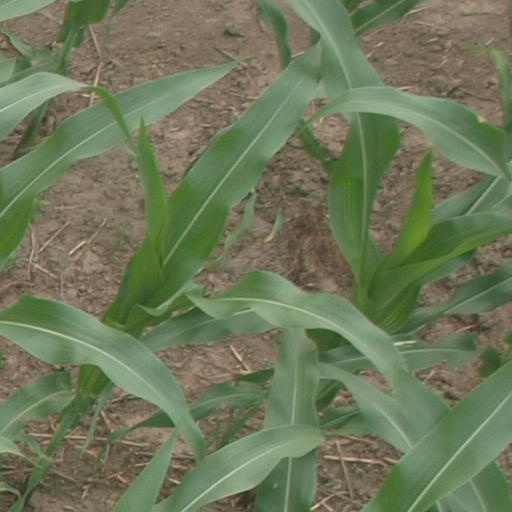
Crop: maize; corn